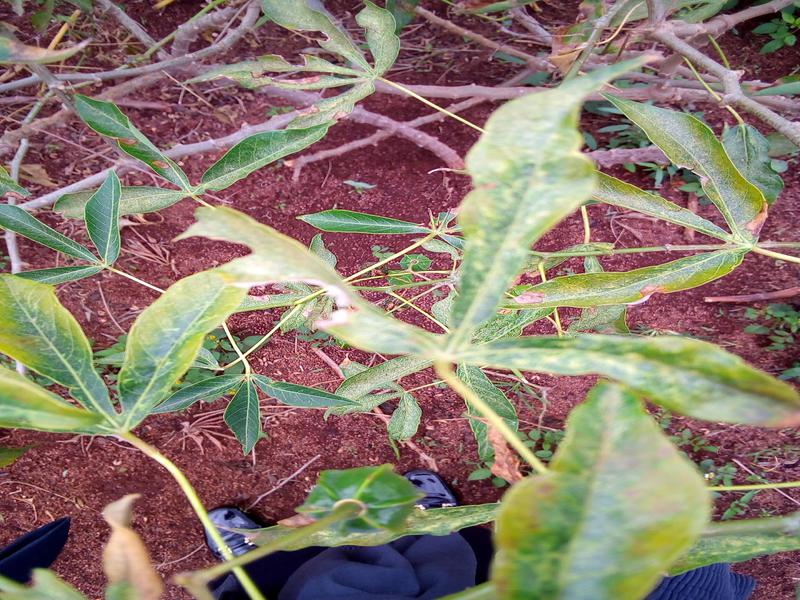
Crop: cassava
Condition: green_mottle